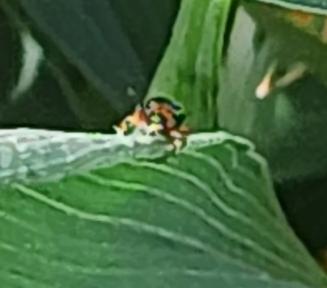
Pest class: cereal_leaf_beetle